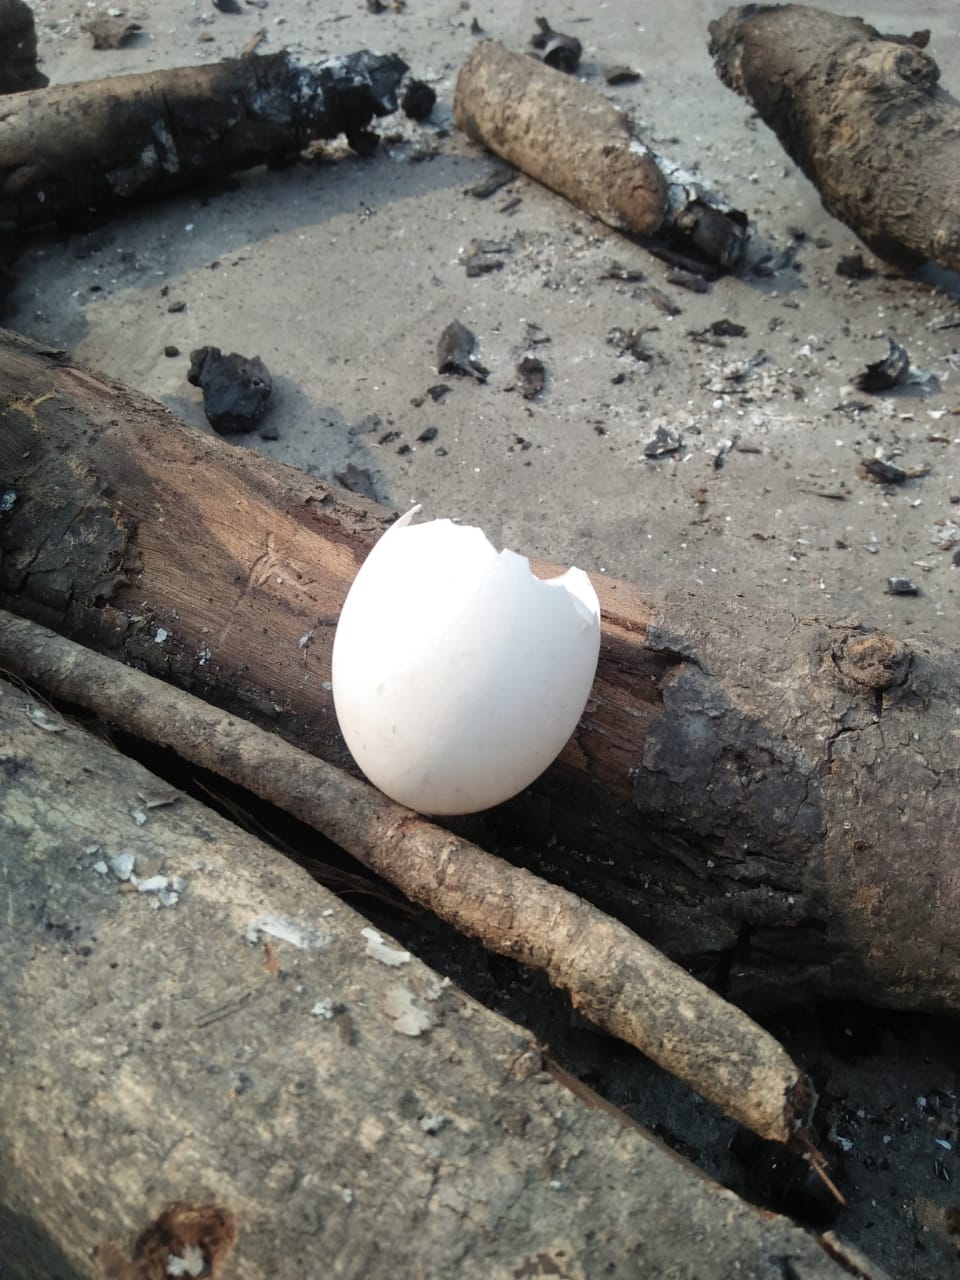
Label: eggshells